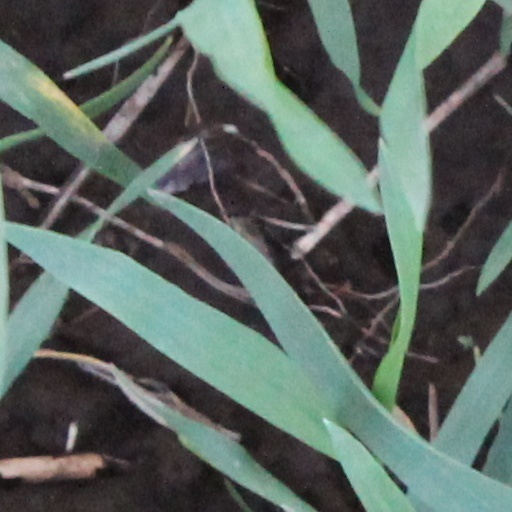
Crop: wheat